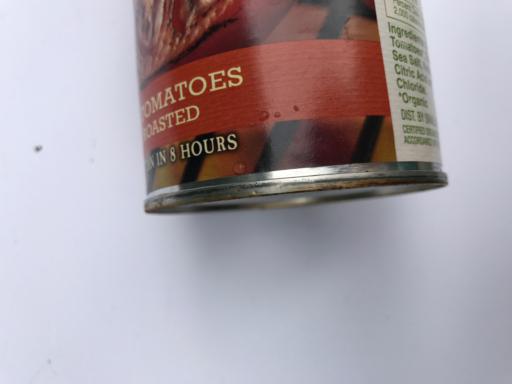
Waste category: metal